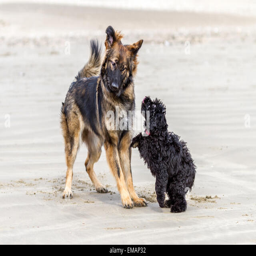
shepherd dog meets a small black dog on a sandy beach and they start to play together